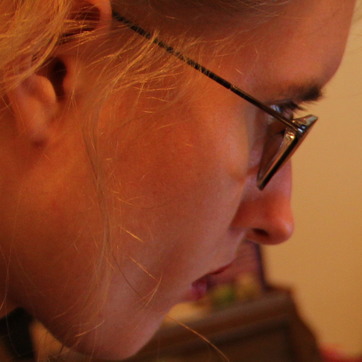
Material: skin